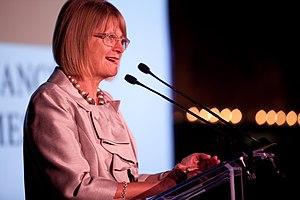
Jancis Mary Robinson OBE, MW est une critique britannique des vins du monde, journaliste et écrivain de littérature œnophile. Elle est l’auteur ou coauteur d’ouvrages majeurs de la littérature internationale sur le vin tels que l’Oxford Companion to Wine ou L’Atlas Mondial du vin.
La viticulture biodynamique est une approche de la culture de la vigne fondée sur les principes de l'agriculture biodynamique, issue de l'anthroposophie. Les raisins cultivés en biodynamie peuvent être vinifiés selon ces mêmes principes et donner un « vin biodynamique ». Comme l'ensemble de l'agriculture biodynamique, elle est sujette à controverse en raison de ses aspects ésotériques. La viticulture biodynamique repose sur un système de production proche de l'agriculture biologique auquel s'ajoute un semble de règles notamment mystiques et traditionalistes.